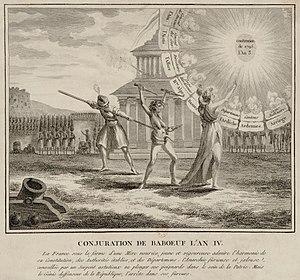
Conjuration de Baboeuf l'an IV